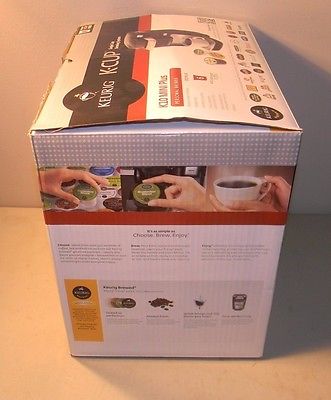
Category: coffee maker